Kōen-higashiguchi Station

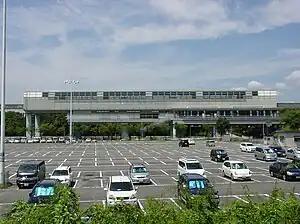
Station building

is a monorail station on the Osaka Monorail located in Suita, Osaka, Japan. It serves as a station for the Expo Commemoration Park.